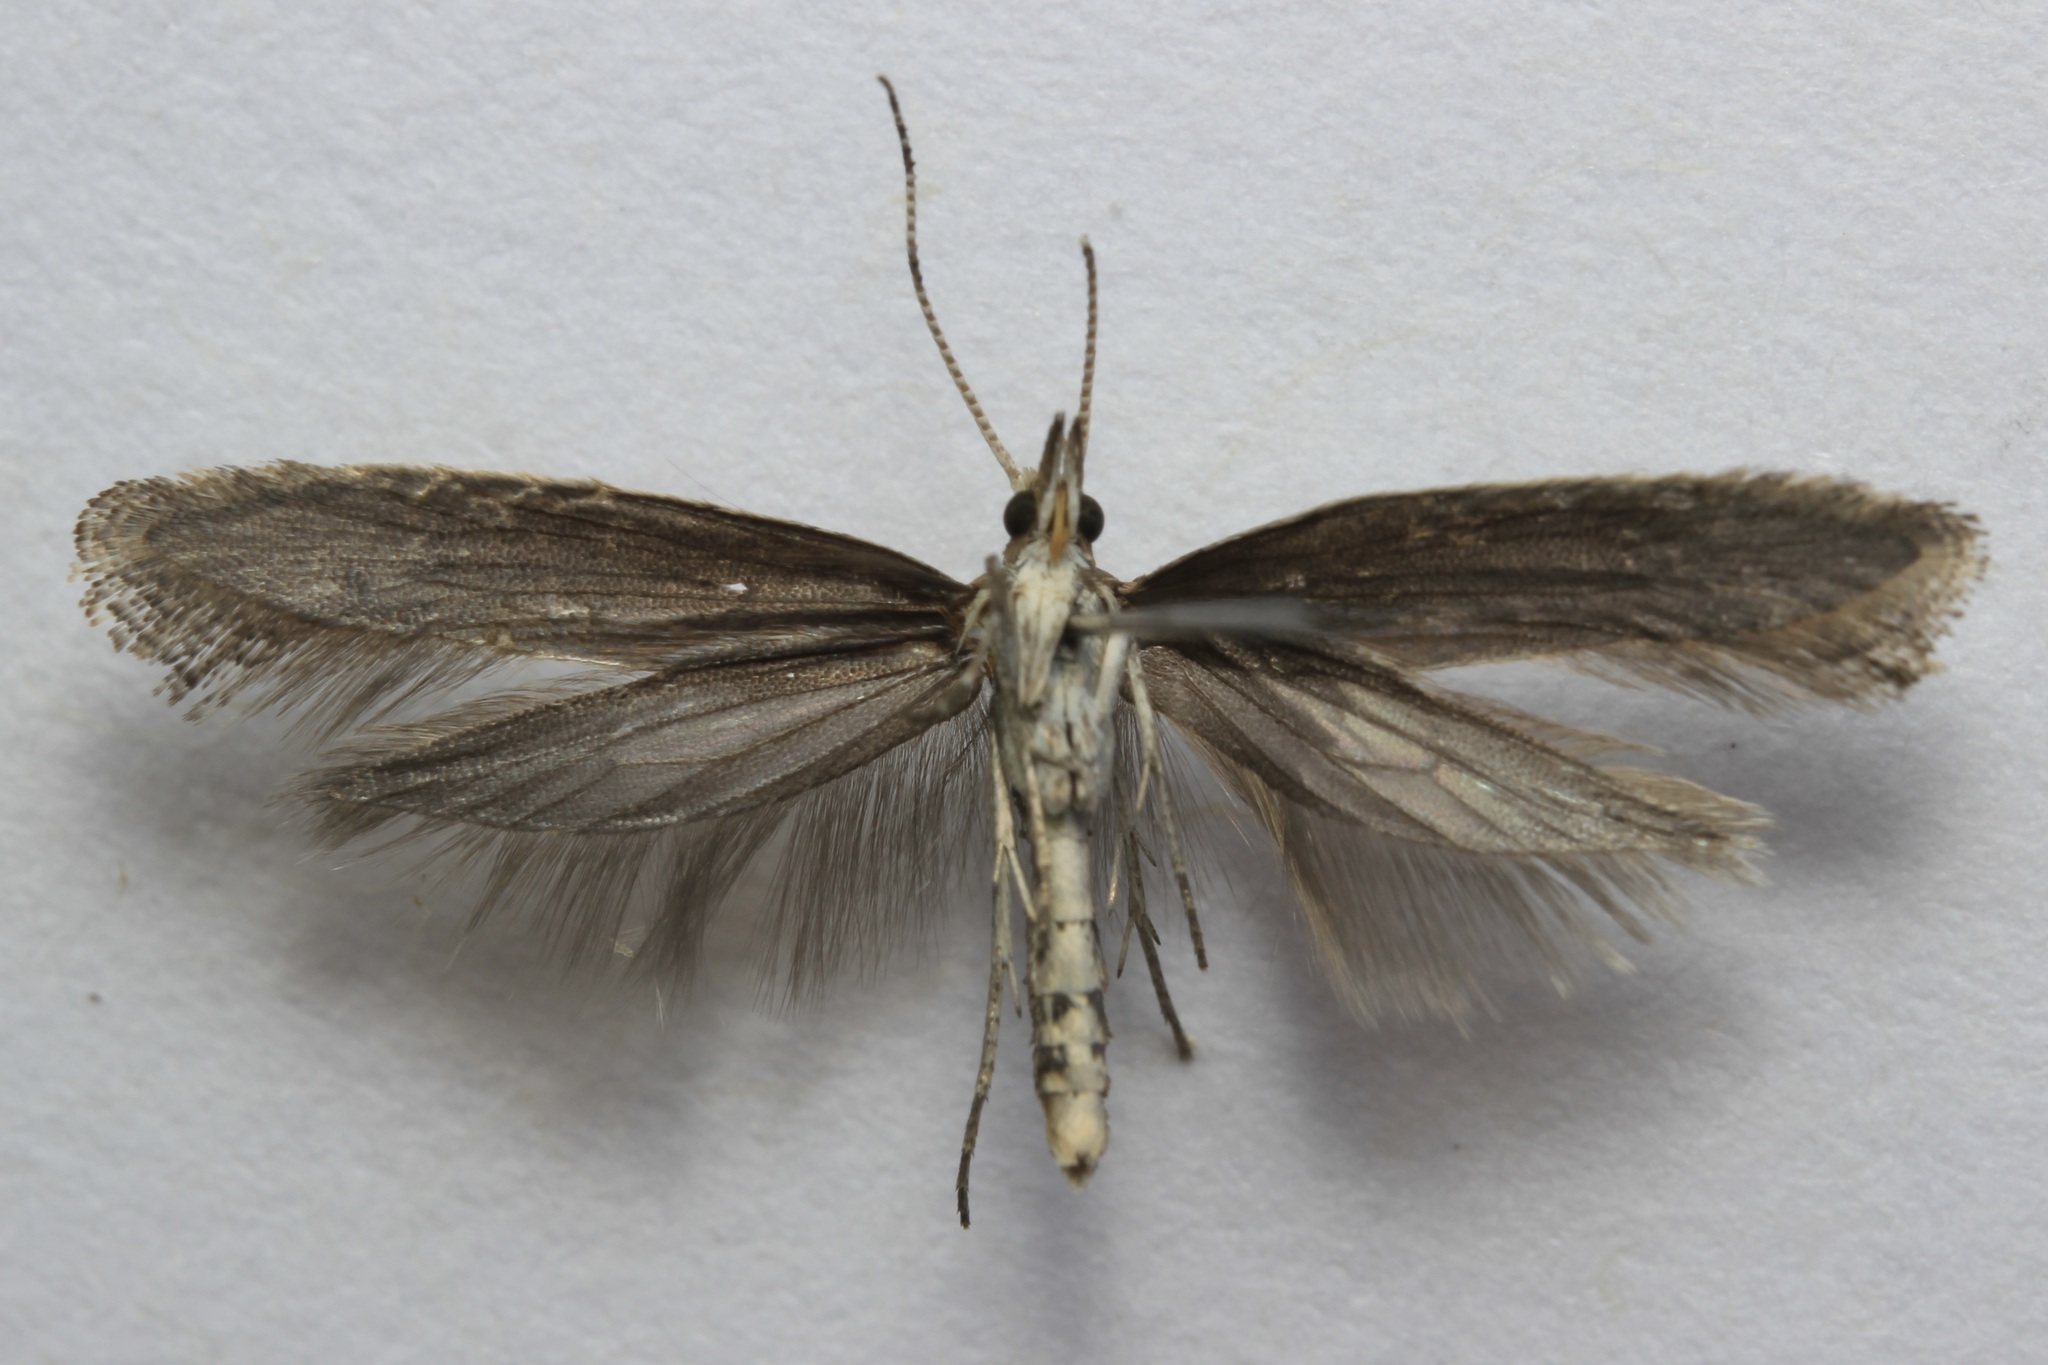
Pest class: diamondback_moth